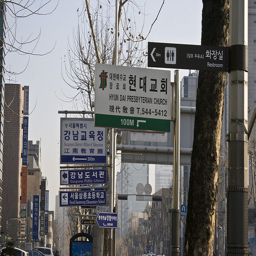
Street signs marked with some kind of Asian writing
a bunch of signs in a different language
Bilingual street signs line a busy urban street in Asia.
The street signs that are downtown Japan.
A sidewalk littered with street and business signs.